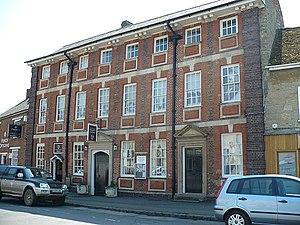
Cette liste des musées du Buckinghamshire, Angleterre contient des musées qui sont définis dans ce contexte comme des institutions qui recueillent et soignent des objets d'intérêt culturel, artistique, scientifique ou historique. leurs collections ou expositions connexes disponibles pour la consultation publique. Sont également inclus les galeries d'art à but non lucratif et les galeries d'art universitaires. Les musées virtuels ne sont pas inclus.